Order of the Arrow ceremonies and symbols

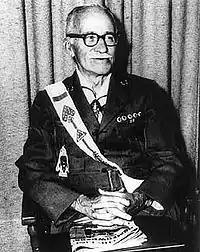
E. Urner Goodman with the old oversized Vigil triangle sash

Order of the Arrow ceremonies were once considered to be secret, and consequently, the OA has been viewed by some as a secret society. With the introduction of Youth Protection program guidelines in 1980s, the BSA has made clear that any concerned parent, guardian, or religious leader may view a video of the ceremonies, attend meetings, or read ceremonial texts upon request to a council, district, lodge, or chapter official to assure themselves that there is nothing objectionable. Such persons are asked to safeguard (conceal) the details relating to ceremonies for the sake of the participants. The intent of the provision for parents and religious leaders to be allowed access to ceremonies is to ensure that there is no religious conflict or violations of youth protection guidelines occurring. Parents have long been discouraged in many Lodges from seizing the opportunity to use the provision for photo opportunities with their sons, and some lodges have instituted bans on photography during the ceremonies. Hazing or demeaning initiation pranks are also prohibited by the OA and the BSA.